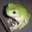
Label: frog